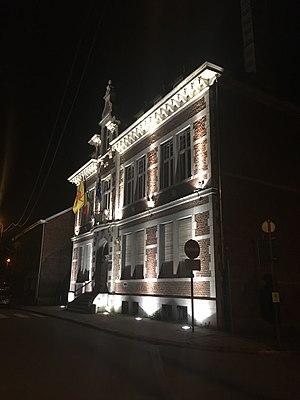
Photo de nuit du bâtiment communal de Vottem comprenant le Musée de la Fraise et de la vie d'antan, la Zone de Police de Herstal et la maison communal.
Vottem est une section de la ville belge de Herstal, située en Région wallonne dans la province de Liège. Le Rida a sa source à Vottem et draine la majeure partie du village.